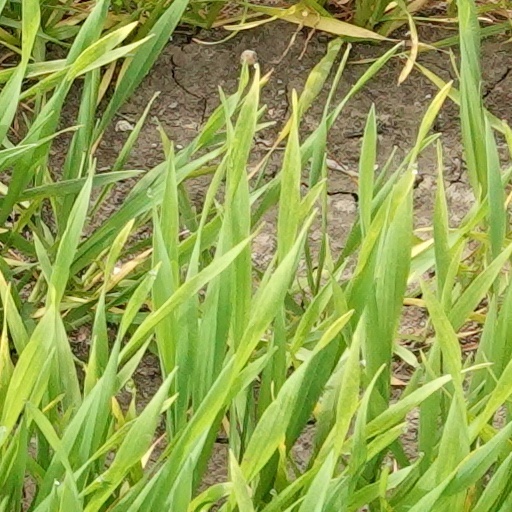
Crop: wheat